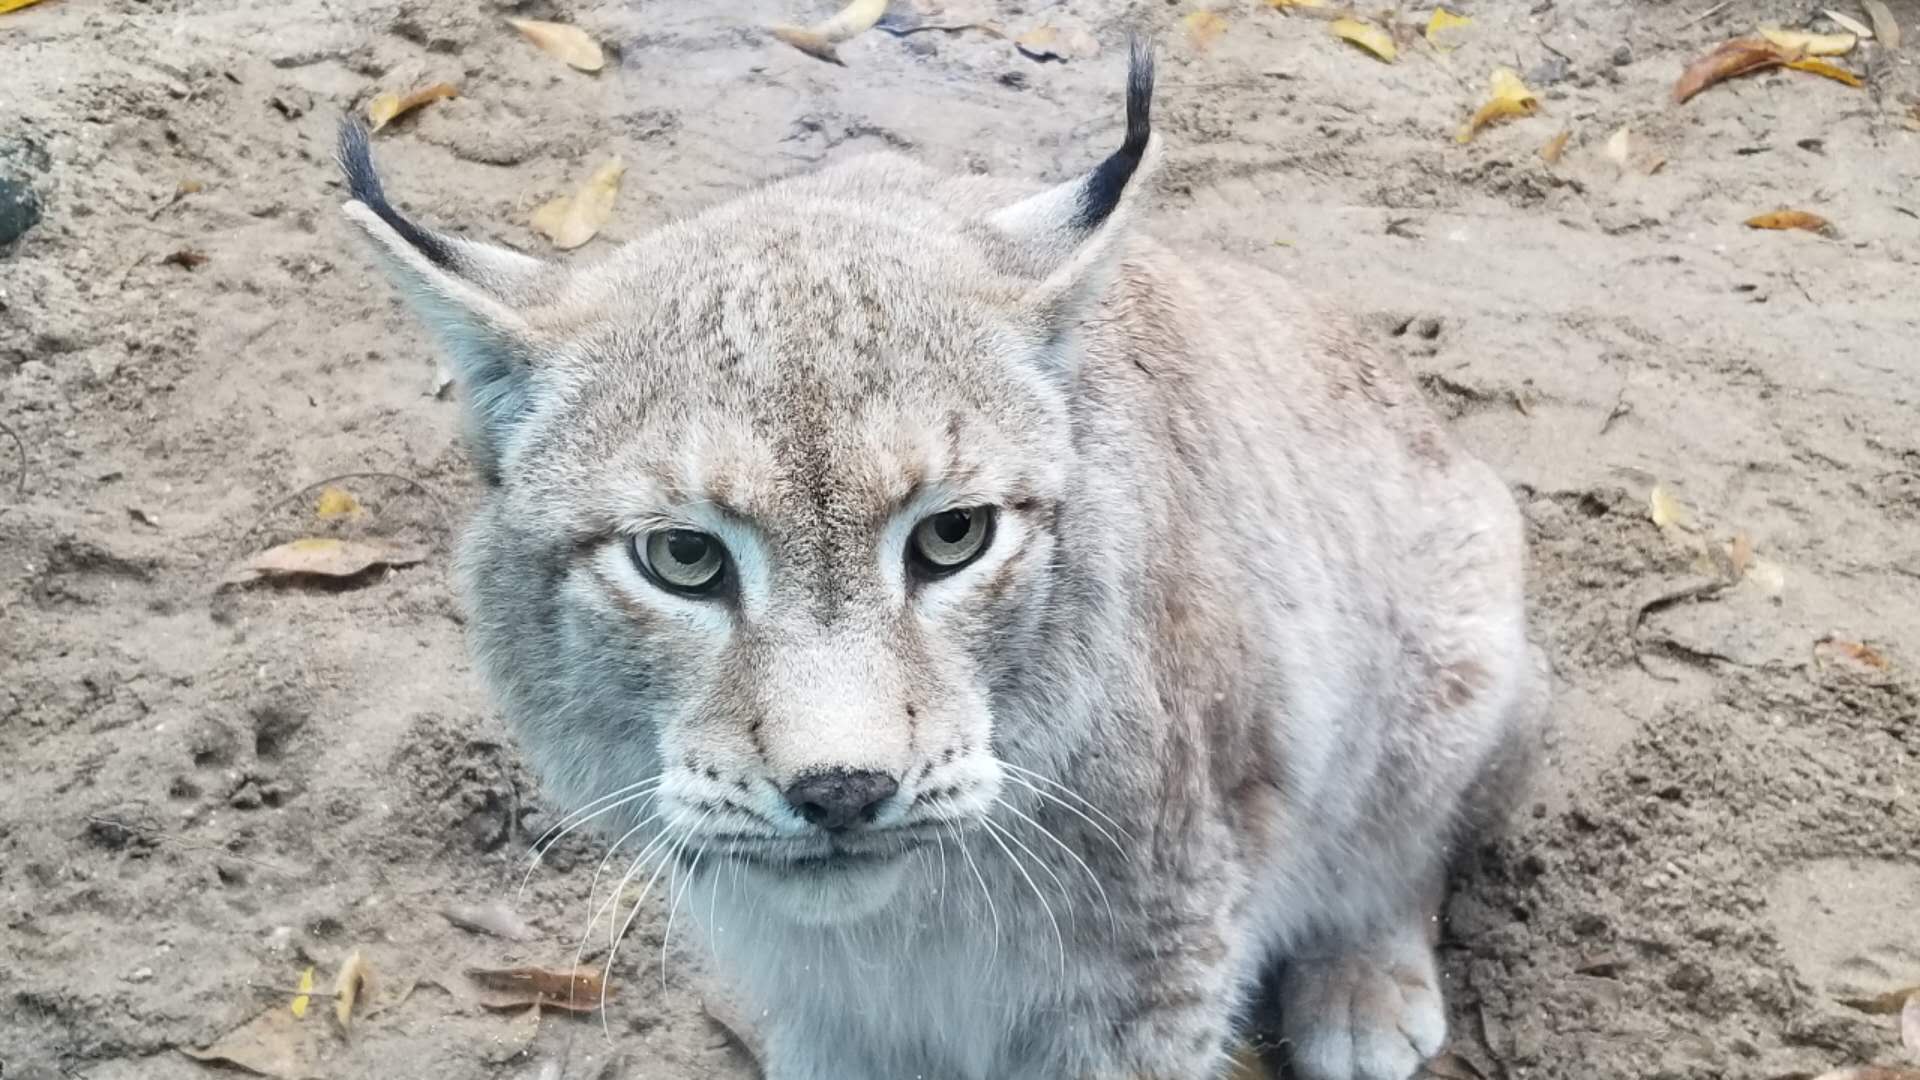
cat, mammal, vertebrate, wildlife, terrestrial animal, felidae, lynx, whiskers, puma, snout, cougar, carnivore, small to medium sized cats, zoo, wild cat, bobcat, fawn